Casa Vicens

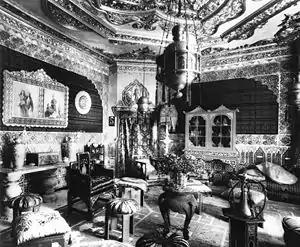
Historical photo of the interior of Casa Vicens

In 1899, the widow of Manuel Vicens, Dolors Giralt i Grífol, sold the house to Dr. Antonio Jover Puig for 45,000 pesetas. Antonio Jover (Barcelona, 1855-1930) was a renowned paediatrician, who had graduated from the University of Barcelona in 1876. He was living in Cuba and worked as a professor at the University of Havana, until the island gained independence and he returned to Spain. Thanks to the fortune he accrued in Ultramar, like other returning emigrants of the time, he was able to acquire Casa Vicens. He represented various Spanish commercial interests in Cuba and, even after its independence, returned to spend time on the island. He was also president of the Casino Español in Havana and the Cercle Català. He settled in Barcelona in 1924, was a councillor of the City Council of Barcelona from 1924 to 1930 and deputy mayor with Darius Rumeu i Freixa, Baron of Viver. In 1908, Dr. Jover sold the house to his brother, José Jover, maintaining usufruct of the property. When he died without issue in 1913, he left it to Ángela González Sánchez, Antonio Jover’s wife.